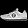
Label: Sneaker